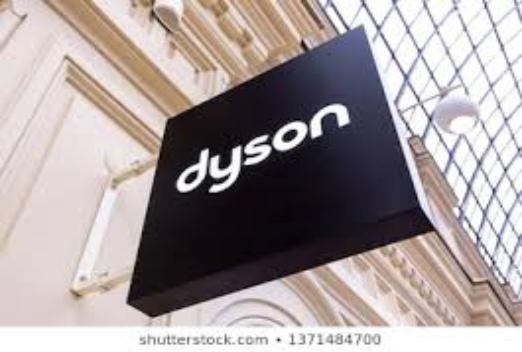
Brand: adyson
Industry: Clothes